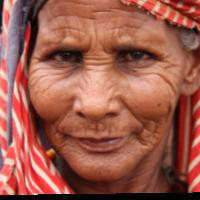
Age group: age 80 +